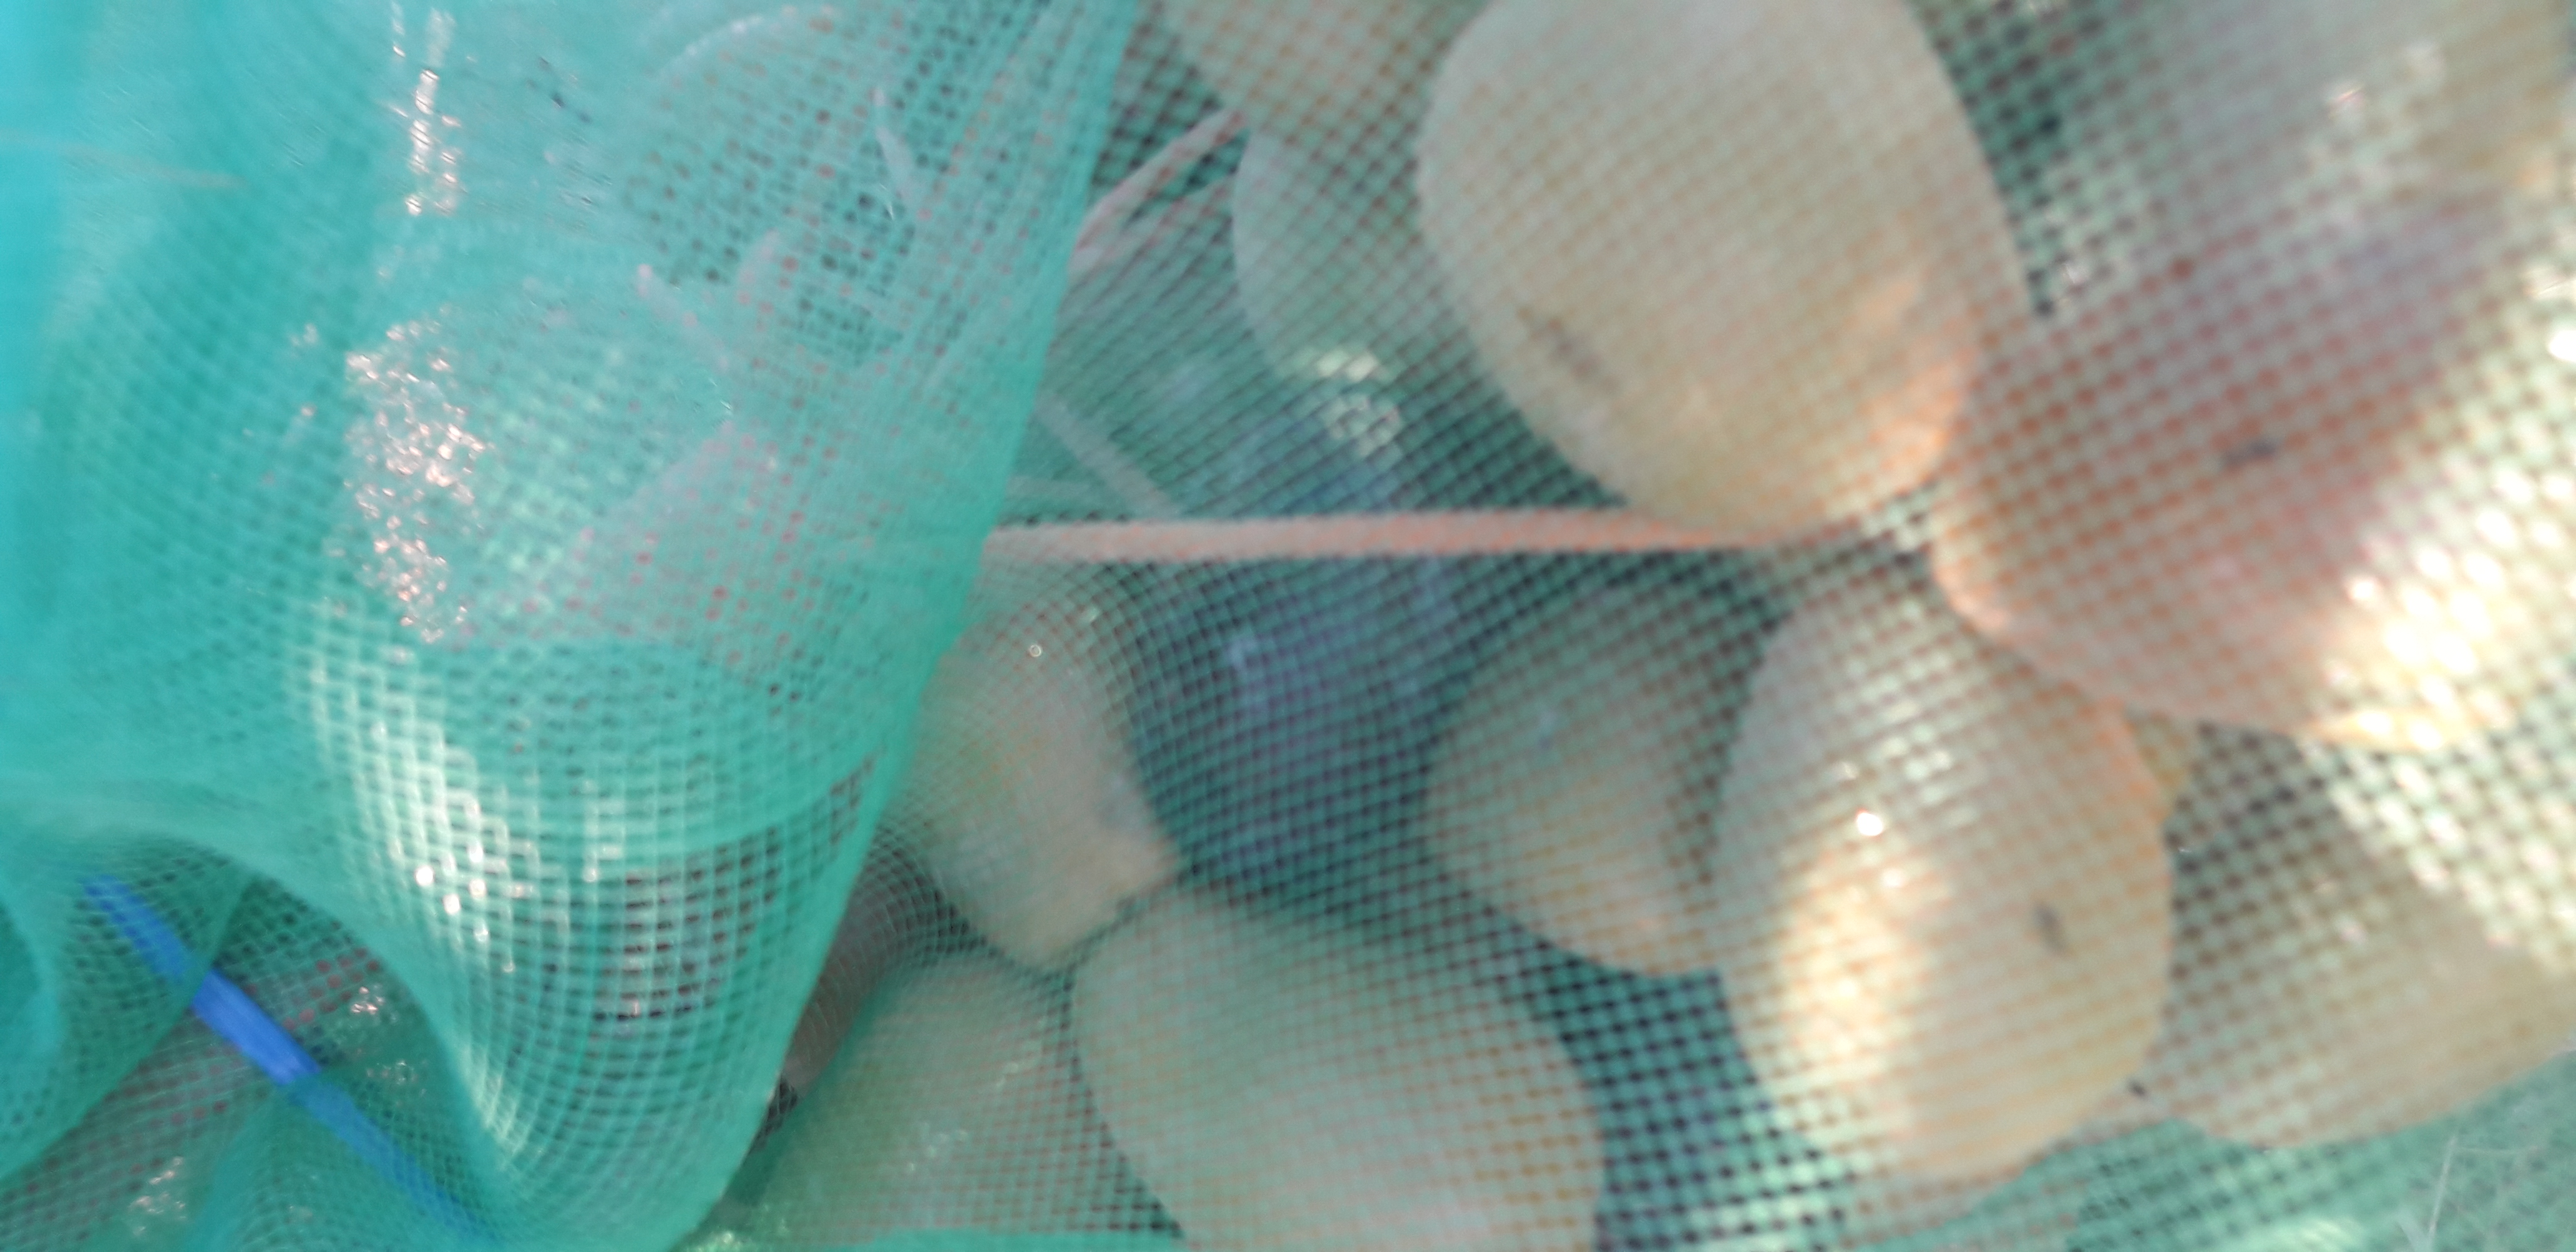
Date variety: Boufagous